Viva Kerala FC

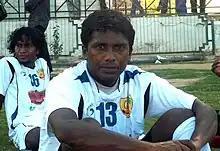
NP pradeep and Chintha Chandrashekhar Rao of Chirag United in 2011

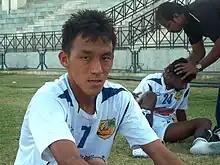
Karma Tsewang with Chirag after a match in 2011

In June 2011, Kolkata-based Chirag Computers bought the financially troubled Viva Kerala. They took over a 60% stake in the club while original owners retained a 40% stake. They also changed the name of the club to "Chirag United Club Kerala". Chirag Computers have also said that they might move the team to Kolkata if they do not find a suitable stadium in Kerala. The name of the team was officially changed to "Chirag United Club Kerala" on 6 August 2011. While the new owners announced that team will be based in Kerala for the 2011–12 I-League, there were talks of shifting the team to Kolkata after the season. This would leave the state of Kerala without representation in the I-League. Many supporters of the club had come out strongly against this idea.